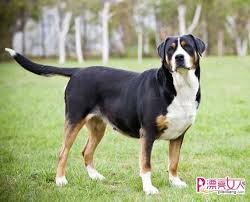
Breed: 237-n000086-Greater_Swiss_Mountain_dog